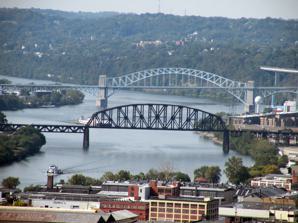
Building: Ohio Connecting Railroad Bridge
Country: United States of America
Year built: 1915
Bridge in Pittsburgh, Pennsylvania Ohio Connecting Bridge The Ohio Connecting Railroad Bridge (with the McKees Rocks Bridge in the background). Coordinates 40°27′46″N 80°02′34″W / 40.4628°N 80.0429°W / 40.4628; -80.0429 Carries 2 rail lines Crosses Ohio River Locale Pittsburgh, Pennsylvania Characteristics Design Steel truss bridge Longest span 508 feet (155 m) Clearance below 68 feet (21 m) History Opened 1915 Location Oblique view of main channel span The Ohio Connecting Railroad Bridge is a steel bridge which crosses the Ohio River at Brunot's Island at the west end of Pittsburgh, Pennsylvania , United States.  It consists of two major through truss spans over the main and back channels of the river, of 508 feet (155 m) and 406 feet (124 m) respectively, with deck truss approaches. History Original bridge The original Ohio Connecting Bridge was built in 1890 by the Ohio Connecting Railway. It was a single-track bridge. It was built as a freight bypass so the freight trains of the Pennsylvania Railroad could bypass the congested passenger station in downtown Pittsburgh, Pennsylvania. Traffic could move in either direction between the Pennsylvania Railroad main line in Pitcairn, Pennsylvania (part of the Pittsburgh Division at that location) and the Fort Wayne Line at the north end of the Ohio Connecting Bridge. Trains would traverse the Port Perry Branch , Monongahela Division , and Panhandle Division in order to reach the Pittsburgh Division or the Fort Wayne Line. Construction of the northern approach to the bridge required the demolition of the original Pittsburgh U.S. Marine Hospital . Current bridge By 1915 the original bridge was not large enough to handle the increasing freight traffic, so a new bridge was built with two tracks. The new bridge was built around the old bridge while the old bridge was still in service. The new bridge also had a siding and car elevator in the center so coal could be delivered to the coal-fired power plant on the island. This 1915 bridge is still in service. The north end of the bridge has a wye so trains can be directed west or east. If a train is directed east it must pass next to Island Avenue Yard on the Isle Connector to get to the mainline. Trains at the south end of the bridge could be directed east onto the Monongahela Division or south/southwest onto the Panhandle Division, Scully Yard , or onto the Chartiers Branch . In 1968 the Pennsylvania Railroad merged with the New York Central to form Penn Central . Penn Central became a part of Conrail in 1976. In 1999, CSX and Norfolk Southern Railway (NS) bought Conrail, with NS getting 58% and CSX getting 42%. The Ohio Connecting Bridge was acquired by NS. The present NS continues to use the bridge as part of the route trains with double-stack containers use. This practice was started by Conrail in 1995. It now connects the Mon Line , and the P&OC RR with the Fort Wayne Line and Main Line. The entire Panhandle Division/Weirton Secondary was abandoned in 1996, but the interchange with the former line remains active to interchange cars with the Pittsburgh and Ohio Central Railroad . Many coal trains coming out of the Monongahela Valley also use this bridge. Sometimes mixed freight and other types of trains use the bridge. No scheduled passenger trains use the bridge. See also List of bridges documented by the Historic American Engineering Record in Pennsylvania List of crossings of the Ohio River References Wikimedia Commons has media related to Ohio Connecting Railroad Bridge .